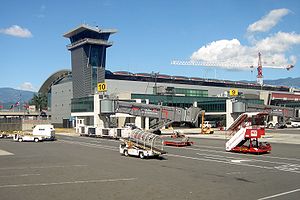
Juan Santamaría International Airport
Juan Santamaría International Airport er en lufthavn ved Costa Ricas hovedstad San José. Den er beliggende ved Alajuela, 20 km vest fra centrum af kantonet San José.